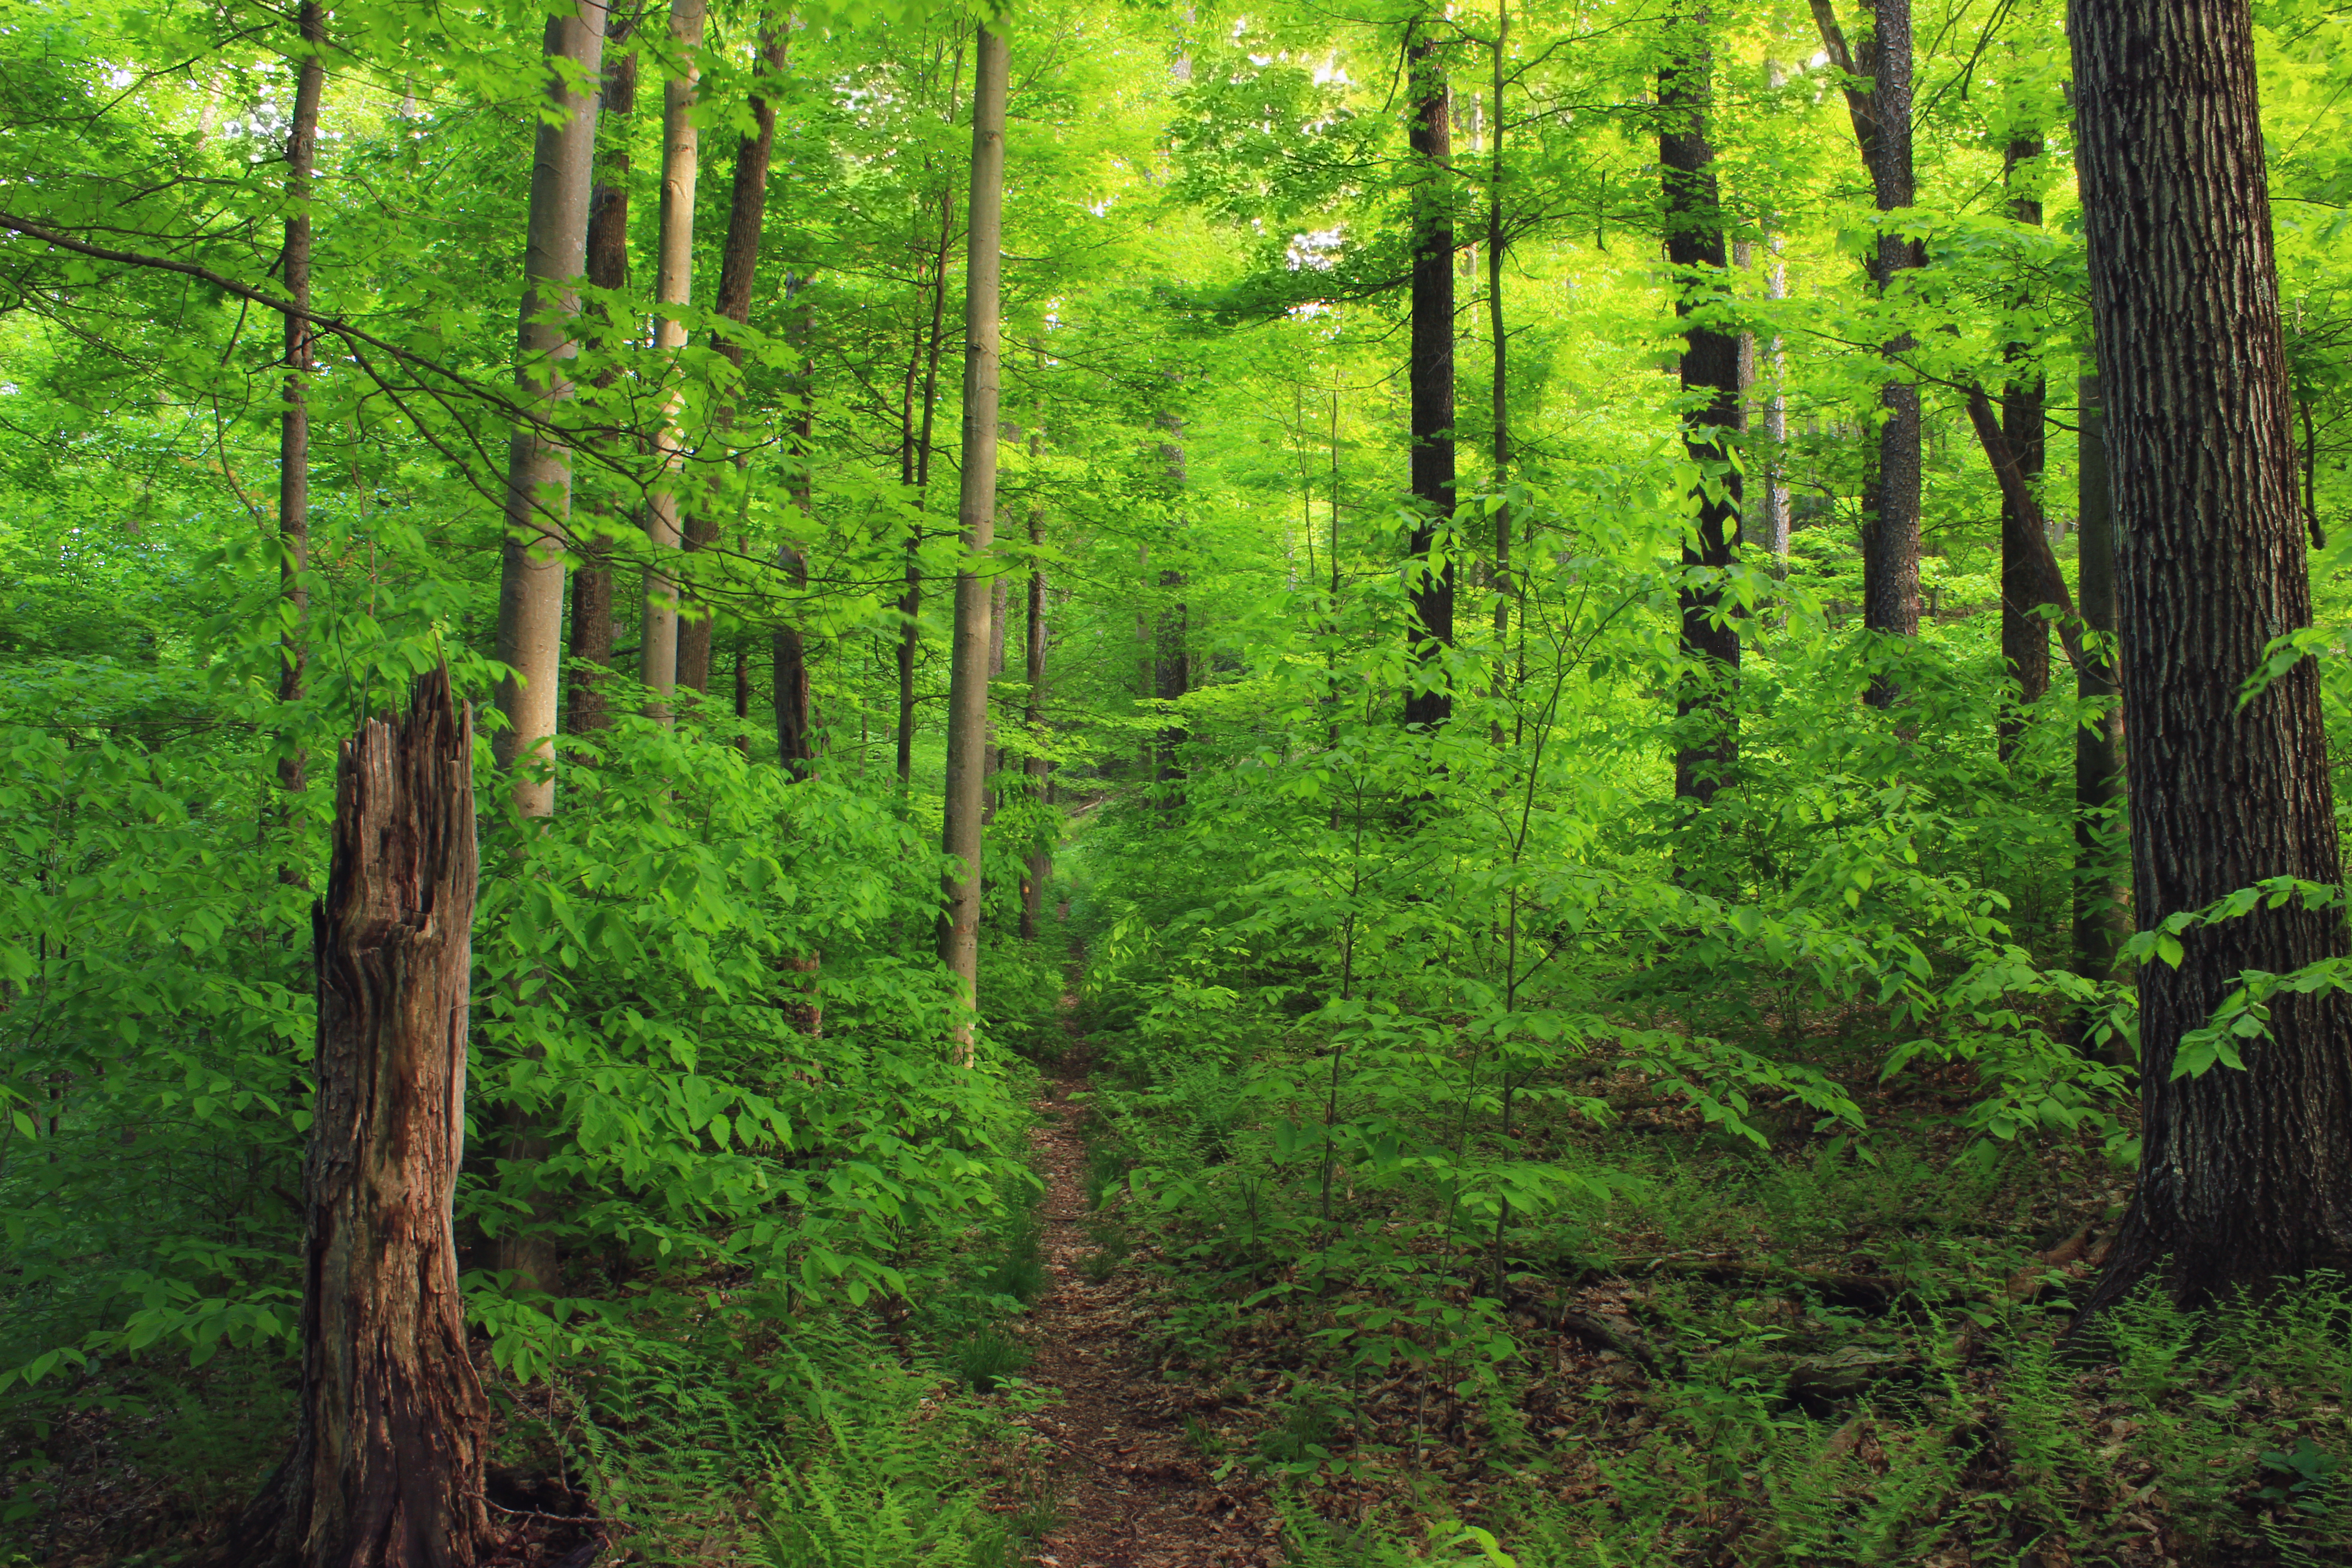
tree, nature, forest, path, wilderness, plant, hiking, trail, foliage, spring, green, jungle, trees, creativecommons, spruce, vegetation, rainforest, deciduous, pennsylvaniawilds, understory, undergrowth, pennsylvania, pottercounty, twinsisterstrail, hammersleywildarea, grove, woodland, habitat, larch, ecosystem, nature reserve, biome, old growth forest, natural environment, geographical feature, woody plant, temperate broadleaf and mixed forest, temperate coniferous forest, riparian forest